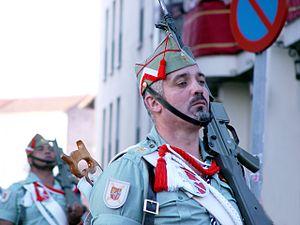
CETME est l'acronyme de Centro de Estudios Técnicos de Materiales Especiales, un établissement gouvernemental de développement et de désign espagnol.